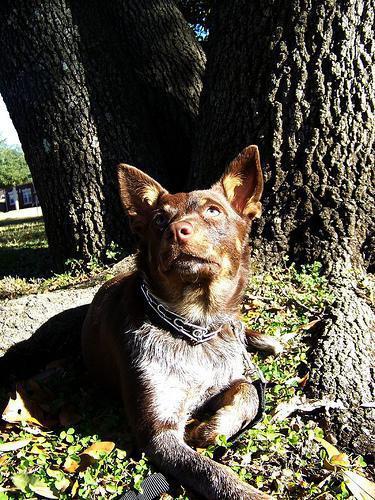
kelpie